2019 Bangsamoro autonomy plebiscite

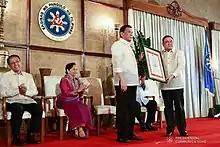
President Rodrigo Duterte being presented the results of the plebiscite by Comelec chairman Sheriff Abas in a ceremony.

The Commission on Elections announced on January 25, 2019 that the BOL was "deemed ratified", which meant that the ARMM would be abolished and that the process of the formal establishment of the Bangsamoro Autonomous Region would begin. The election body also announced that Cotabato City would be part of this new autonomous region while Isabela City in Basilan, which was never part of the ARMM, would remain outside of the new autonomous region. The election body also confirmed on February 14, 2019, that all six Lanao del Norte municipalities which could then-potentially be part of the new region voted in favor of their inclusion but failed to gain approval from voters in other towns in the province. Sixty-three out of 67 barangays were also announced to form part of the proposed autonomous region after they verified that voters in this barangays voted in favor of their inclusion while the rest of the voters from their respective parent municipalities consented their inclusion.